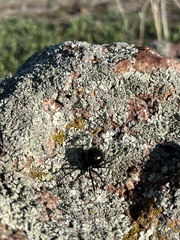
Species: Lactrodectus_hesperus